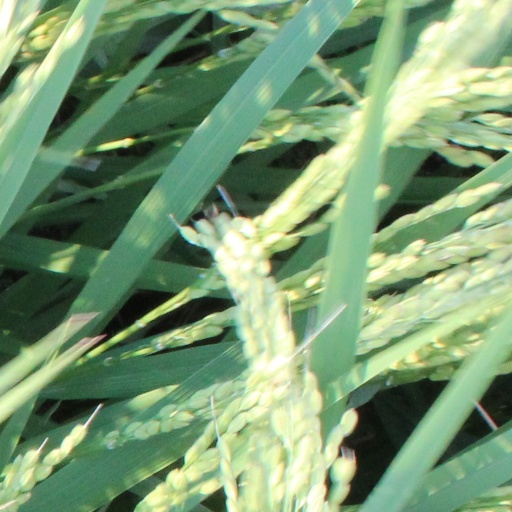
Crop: rice